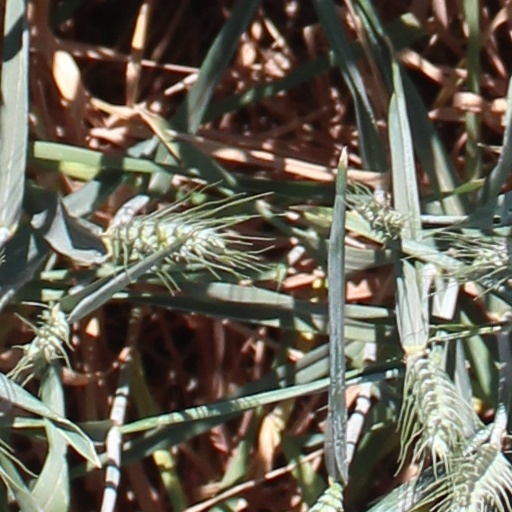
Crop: wheat